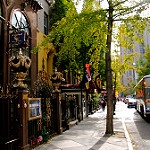
Label: street